Tashkent

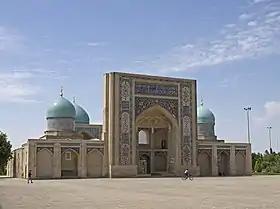
Barak khan madrasa, Shaybanids, 16th century

The most famous saint Sufi of Tashkent was Sheikh Khovendi at-Takhur (13th to the first half of the 14th century). According to legend, Amir Timur, who was treating his wounded leg in Tashkent with the healing water of the Zem-Zem spring, ordered to build a mausoleum for the saint. By order of Timur, the Zangiata mausoleum was built.